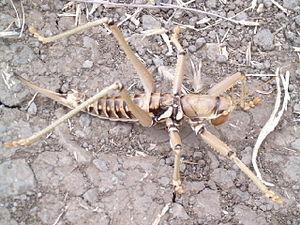
Saga ephippigera syriaca est une sauterelle du genre Saga.
Cet article recense les plus gros insectes du monde. Comme toujours pour ce type de classement, plusieurs critères désignent différents prétendants, selon que l'on considère le poids, la taille ou leur rapport, le stade larvaire ou l'imago.